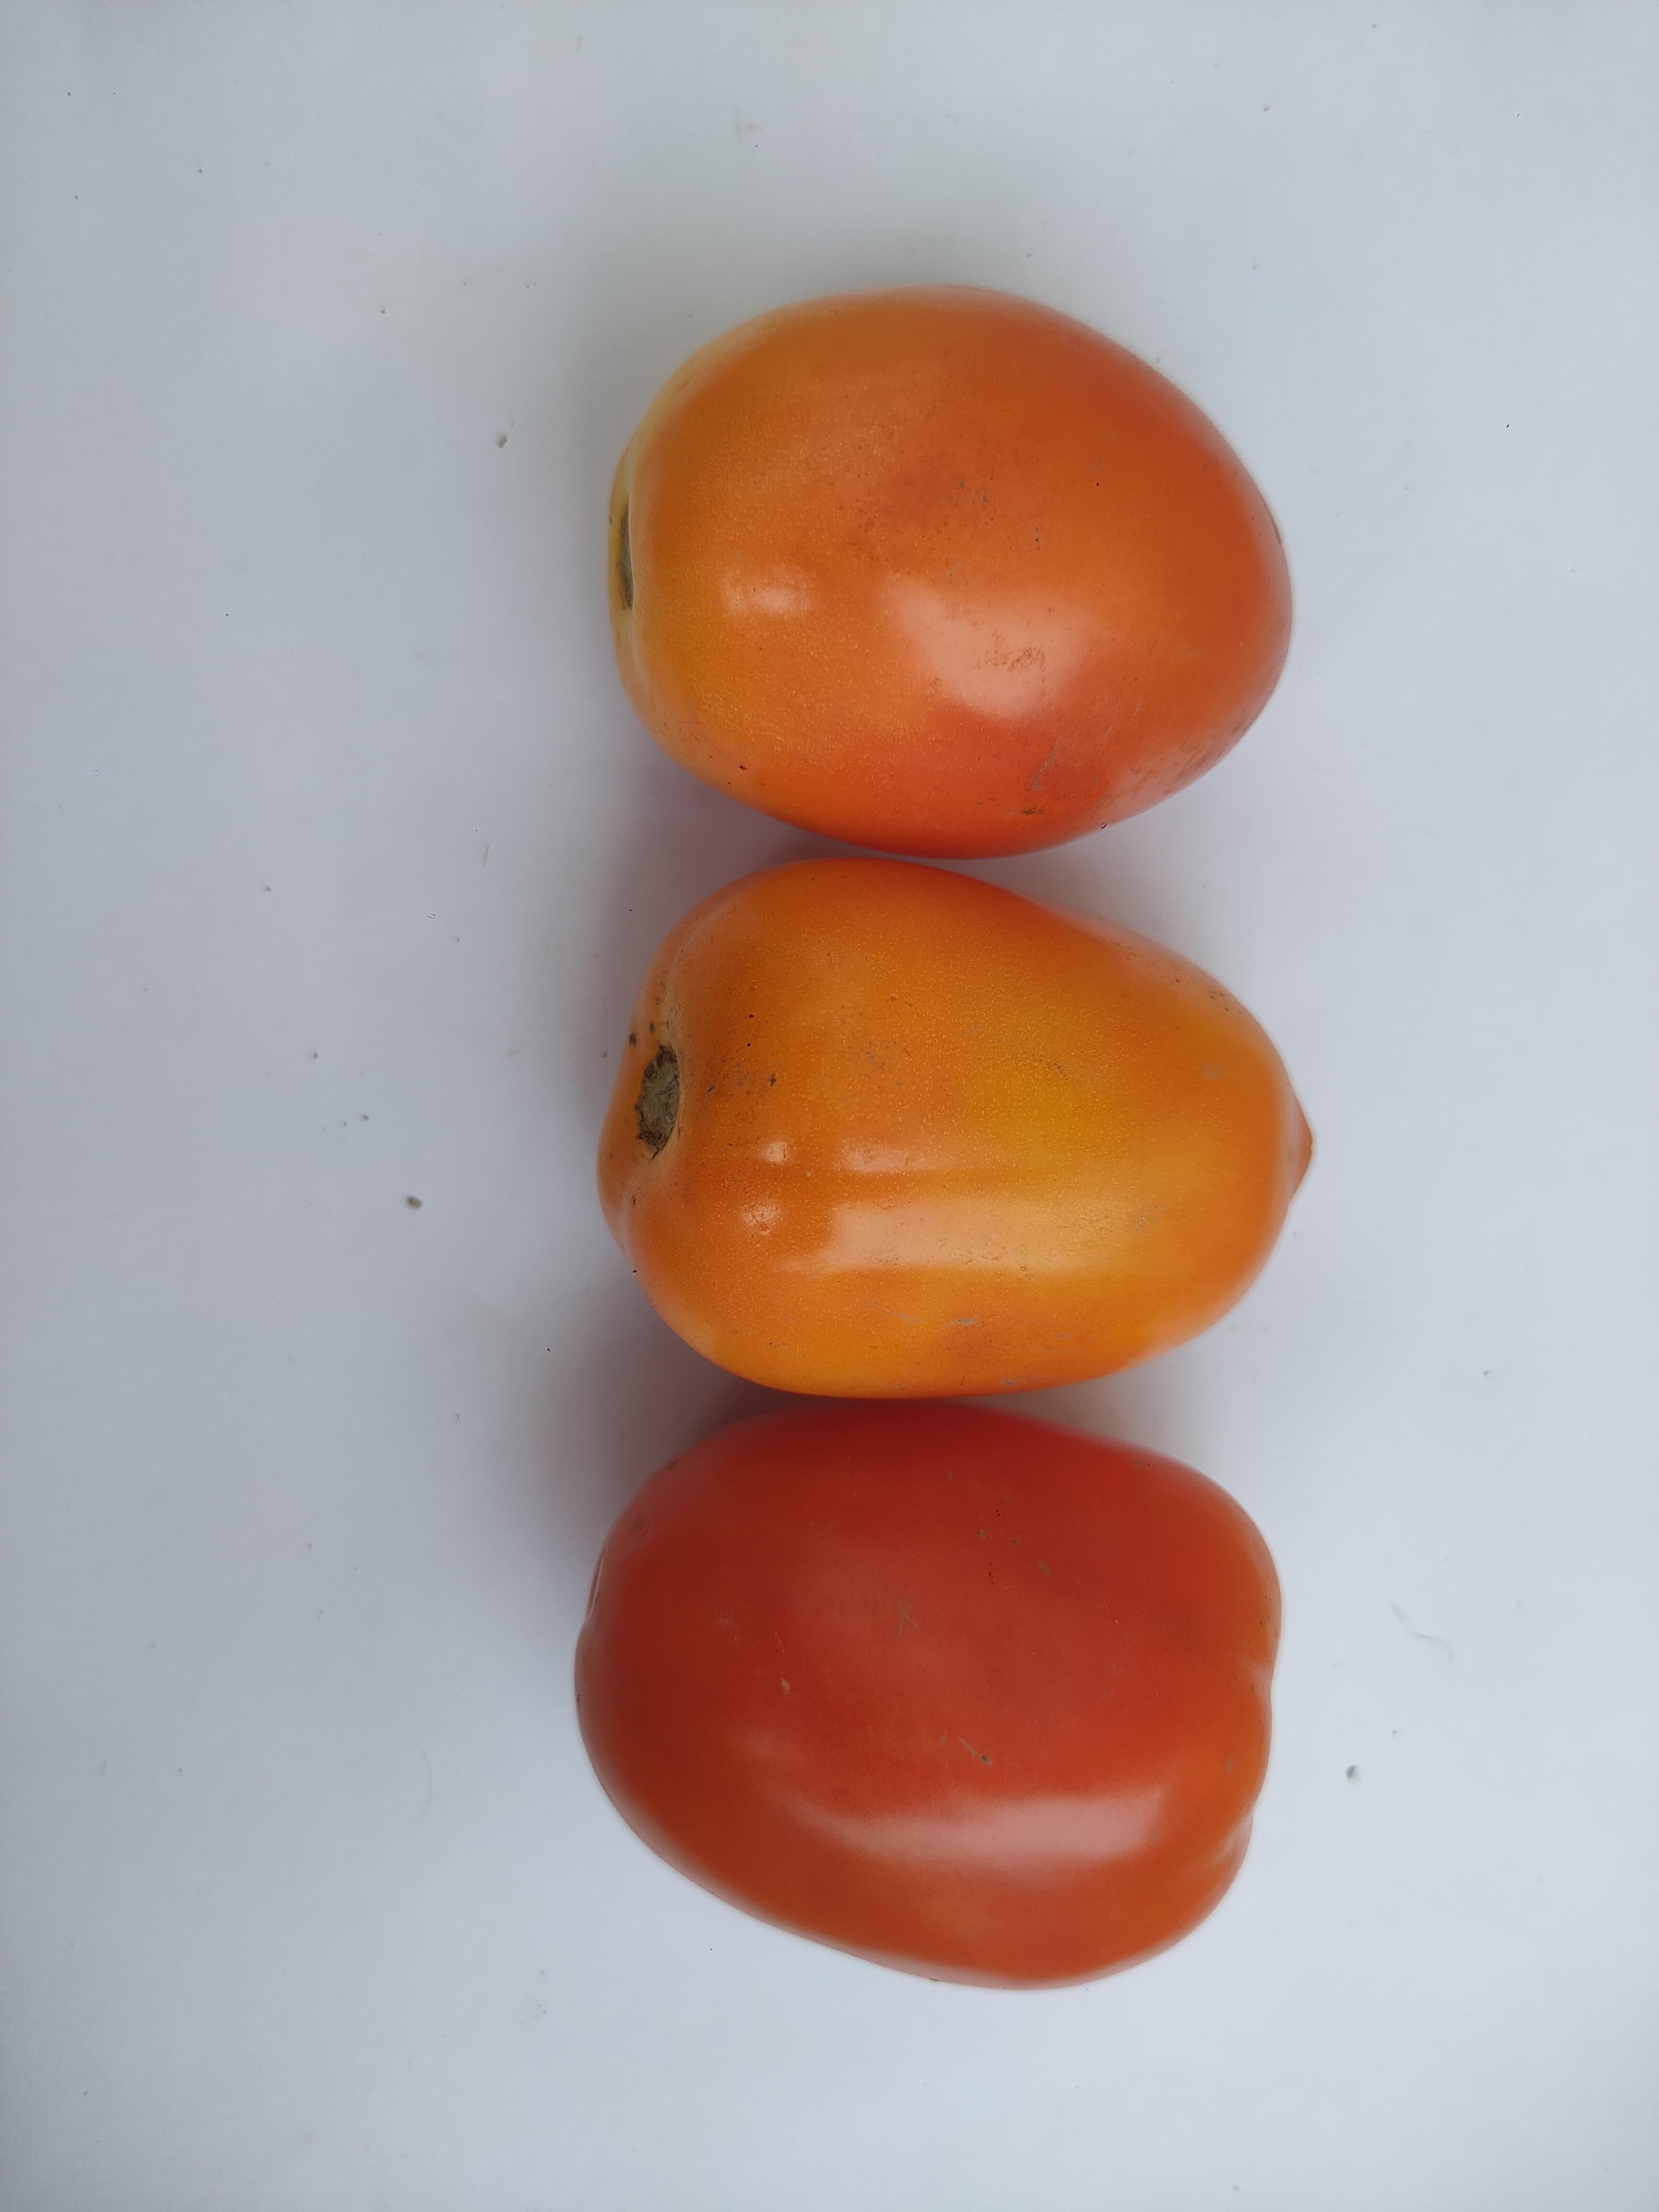
Label: Tomato